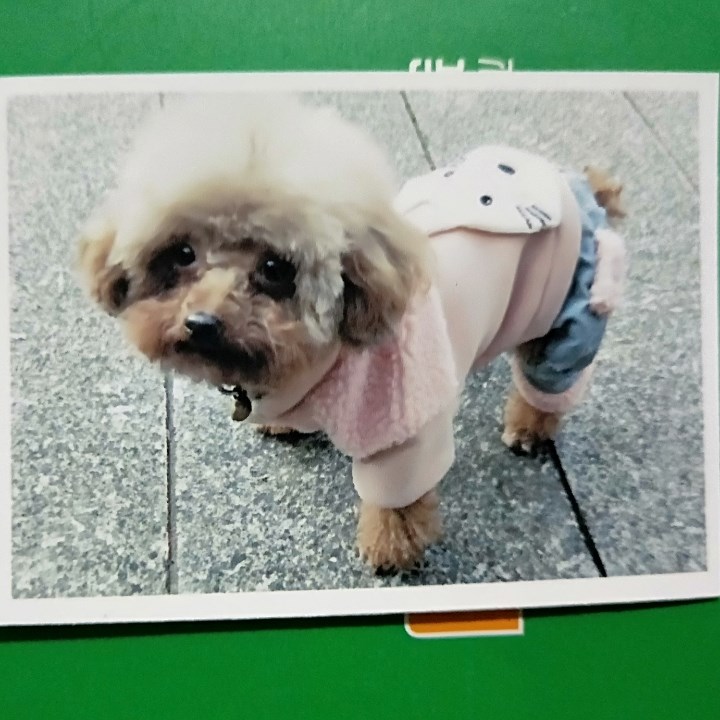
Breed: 7449-n000128-teddy